Medical cannibalism

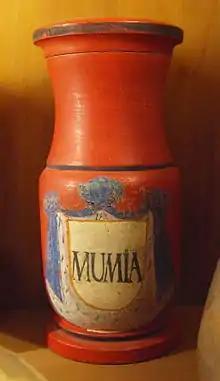
An 18th-century albarello used for storing "mummia"

Medical or medicinal cannibalism is the consumption of parts of the human body, dead or alive, to treat or prevent diseases. The medical trade and pharmacological use of human body parts and fluids often arose from the belief that because the human body is able to heal itself, it can also help heal another human body. Much of medical cannibalism applied the principles of sympathetic magic, for example that powdered blood helps bleeding, human fat helps bruising, and powdered skulls help with migraines or dizziness. Medical cannibalism has been documented especially for Europe and China.